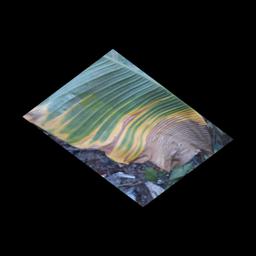
Label: POTASSIUM DEFICIENCY